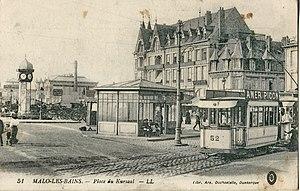
carte postale ancienne éditée par LL, n° 51
Le tramway de Dunkerque est un ancien réseau de transport exploité dans cette ville et sa banlieue à partir de 1880.